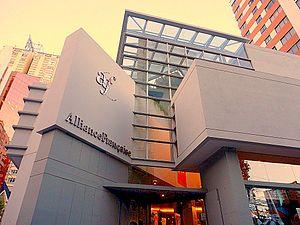
Alliance Française de La Paz, Bolivie
L'Alliance française est une organisation française dont l'objectif est de faire rayonner la langue française et la culture française à l'extérieur de la France.